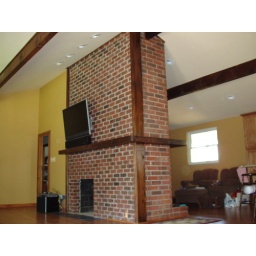
After we removed the interior wall hiding the brick, we installed new brick and a custom built wrap around mantle system.